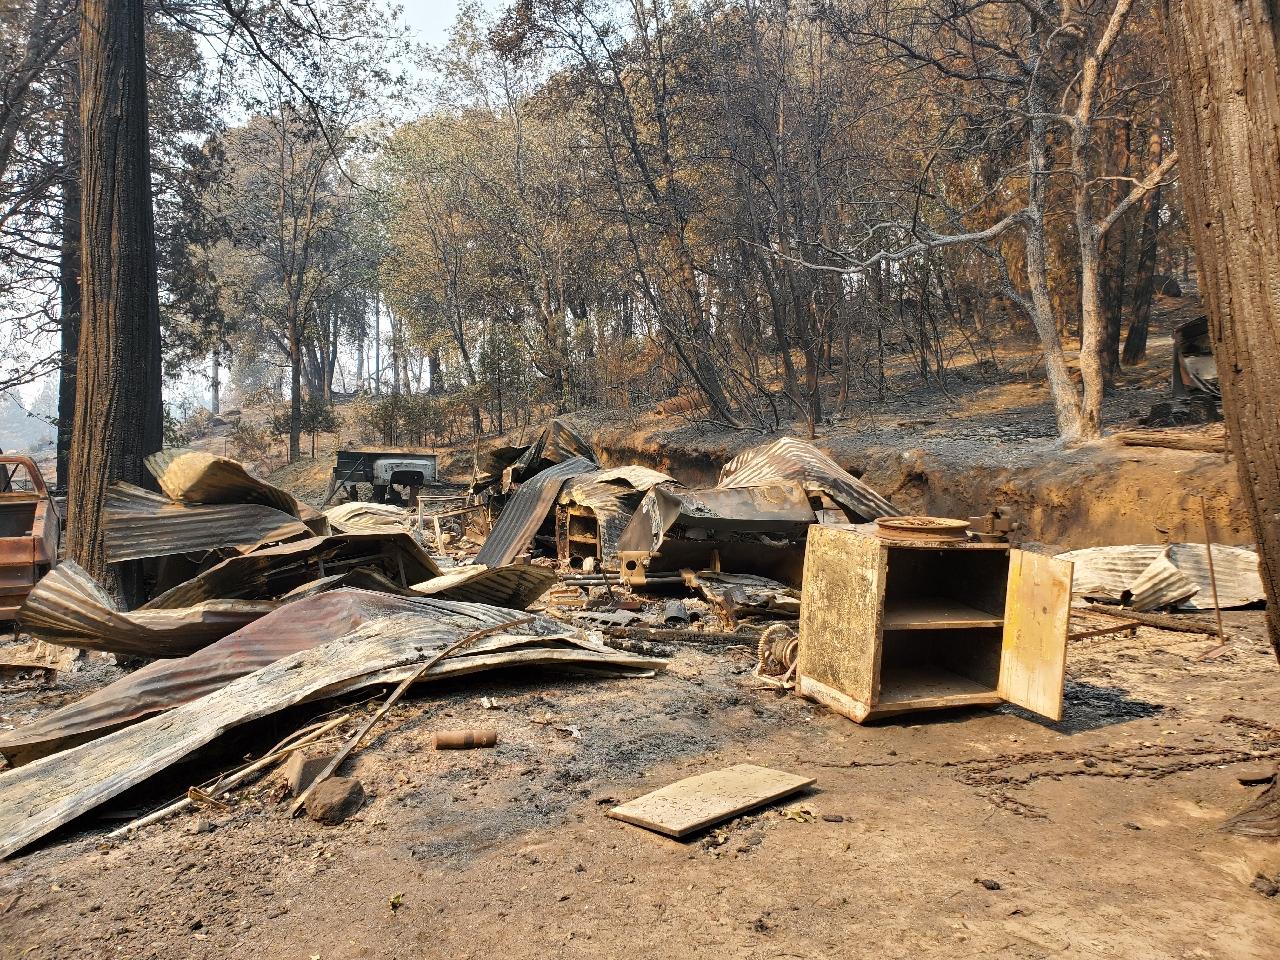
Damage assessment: destroyed